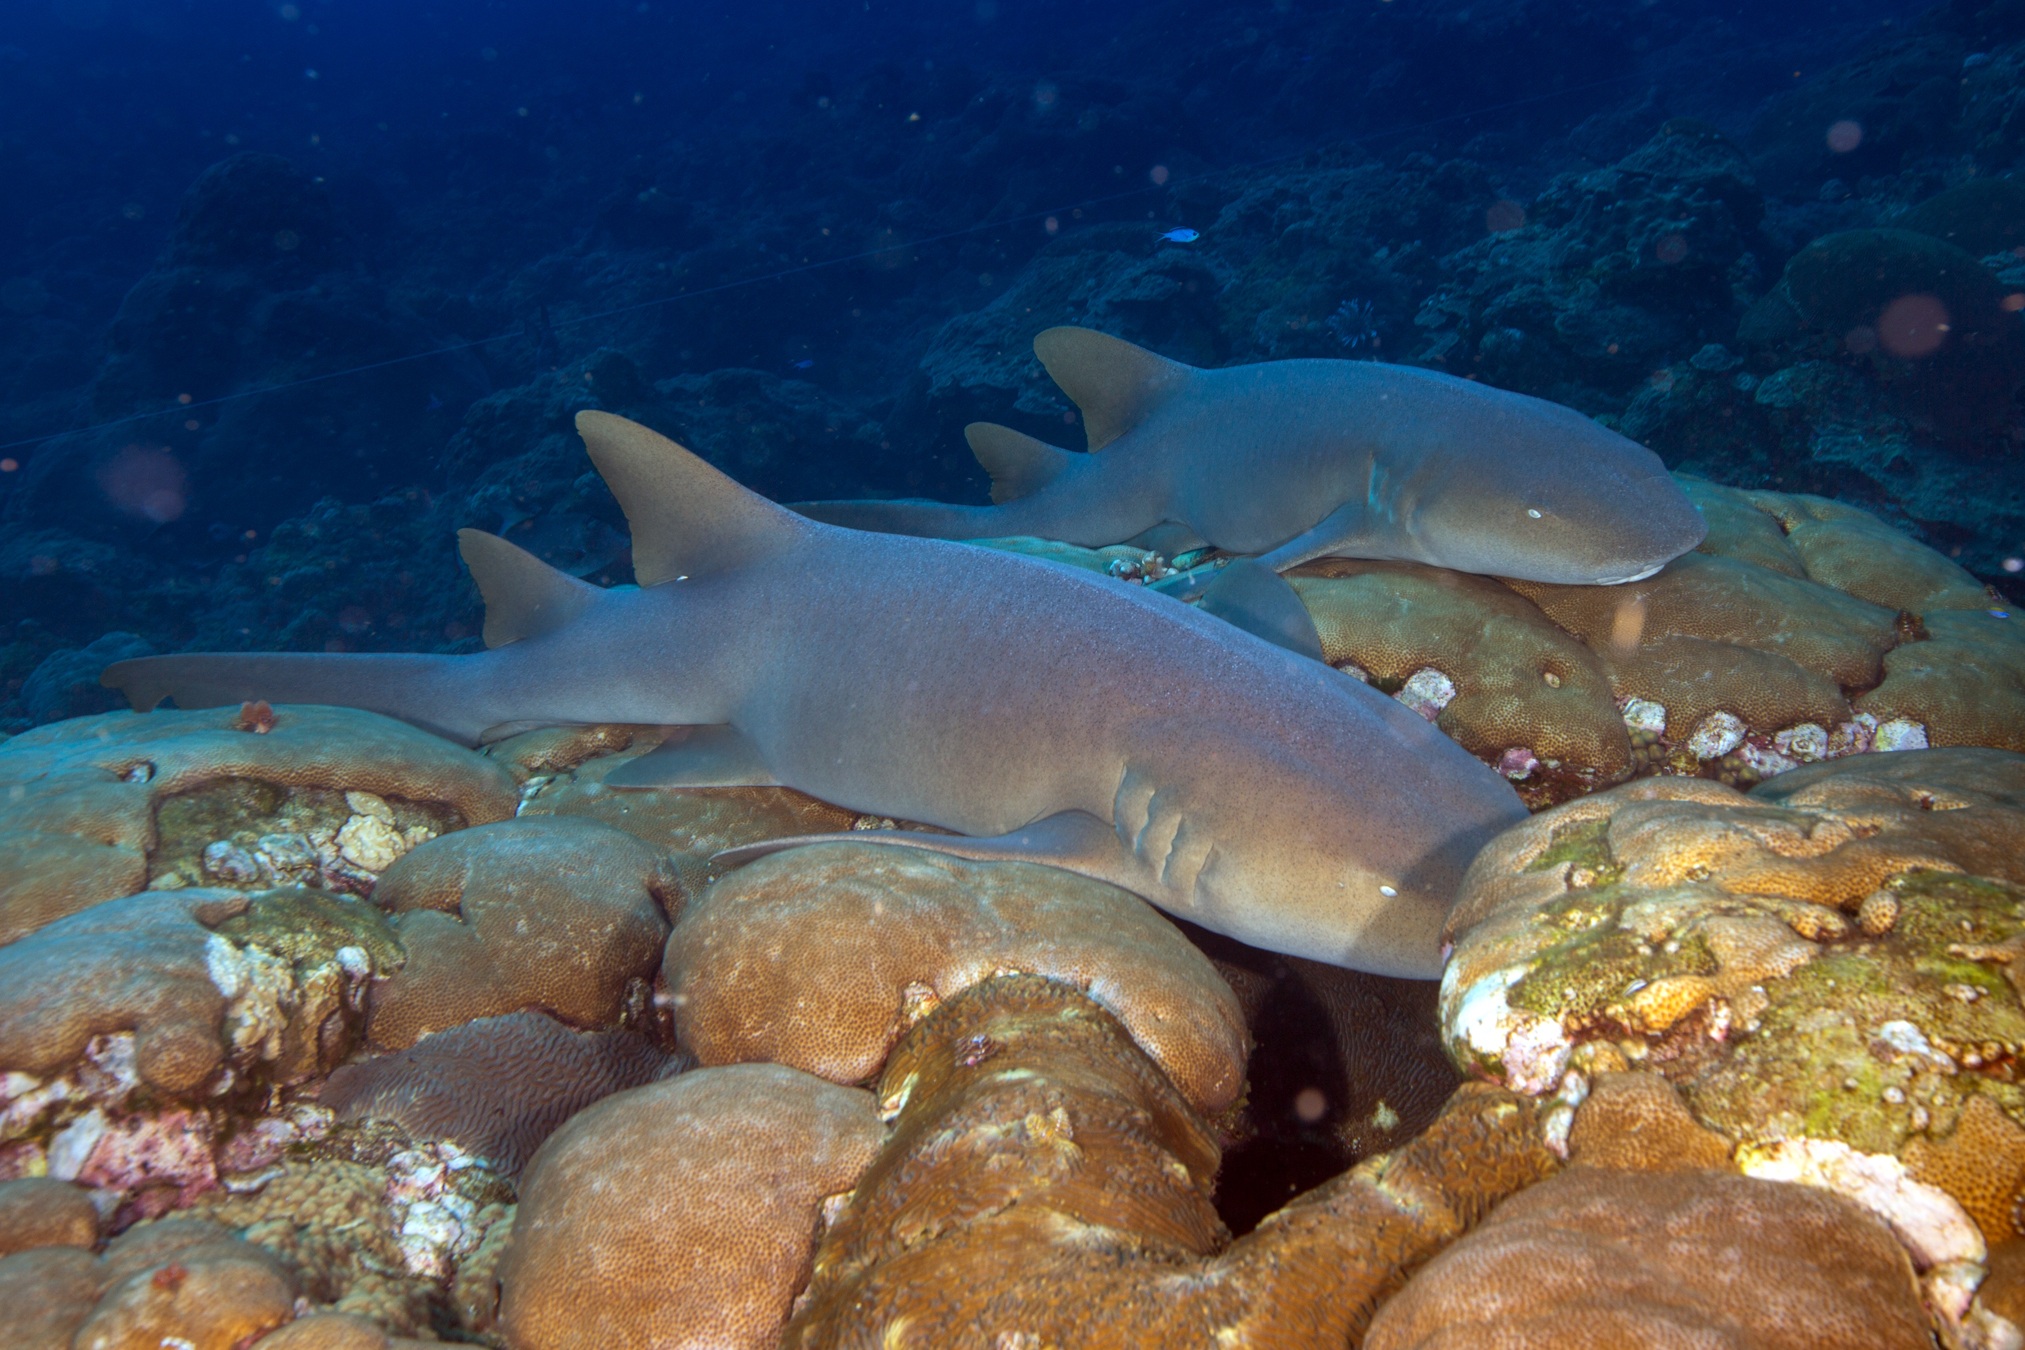
sea, ocean, underwater, biology, predator, fish, coral, coral reef, reef, marine, marine biology, coral reef fish, sharks, nurse sharks